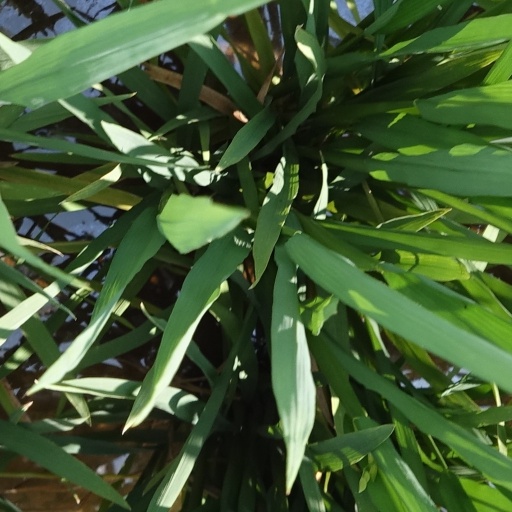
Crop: rice